Liberei

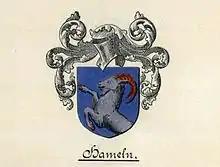
Coat of arms of the family von Hameln

„Item alle meyne boke, de ik up myne liberie to sunte Andrease gelacht hebbe, der in dem tale iß drehundert unde sesundedrittrich […] Ok moghen dusser liberie unde boeken gebruken darynne to studerende unde to lesende de erliken gelarden personen bynnen Brunswigk wesende darup to ghande, wu, vake unde wan se des begherende sin, geistlick unde wertlick unde sunderliken des ersamen rade to Brunswigk doctores, licentiaten, sindici, prothonotarii unde secretarii.“